Figure Eight Island

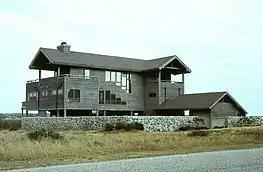
a house on Figure Eight designed by Ligon Flynn

On March 14, 2018 a $2 million house on the island was destroyed by a fire while undergoing renovations. No one was injured in the incident.